Rowland J. Darnell House

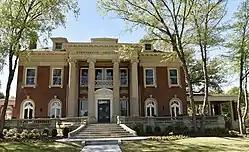
The Rowland J. Darnell House in 2017

The Rowland J. Darnell House is a historic mansion in Memphis, Tennessee, United States. It was built in 1907 for Rowland Jones Darnell, a lumber dealer from the North. By 1917, it had been acquired by the hardware dealer A. R. Orgill, followed by another hardware dealer named Leslie Martin Stratton from 1919 to 1924. It was purchased by The Nineteenth Century Club in 1926.